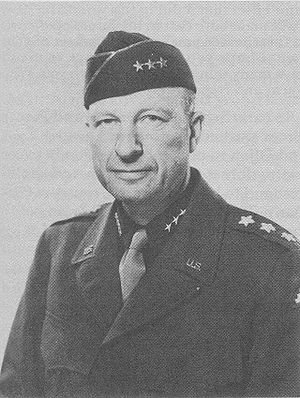
Alexander Patch
Alexander McCarrell "Sandy" Patch var en amerikansk officer og general under 2. verdenskrig. Han havde kommandoen over styrker fra hær og marinekorps under invasionen af Guadalcanal, og 7. armé under invasionen i Sydfrankrig.